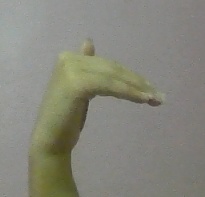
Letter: khaa